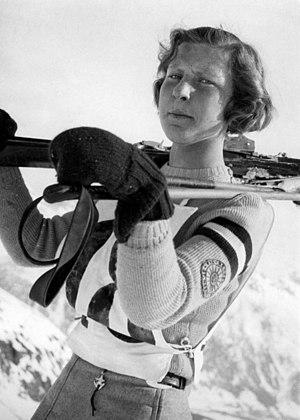
Gratia Schimmelpenninck Van der Oye, née le 10 juillet 1912 à Doorn, et décédée le 12 février 2012 à 99 ans, est une skieuse alpine néerlandaise.